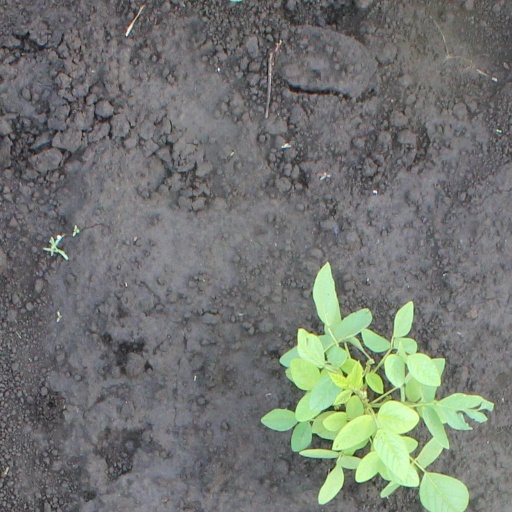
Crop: soybean